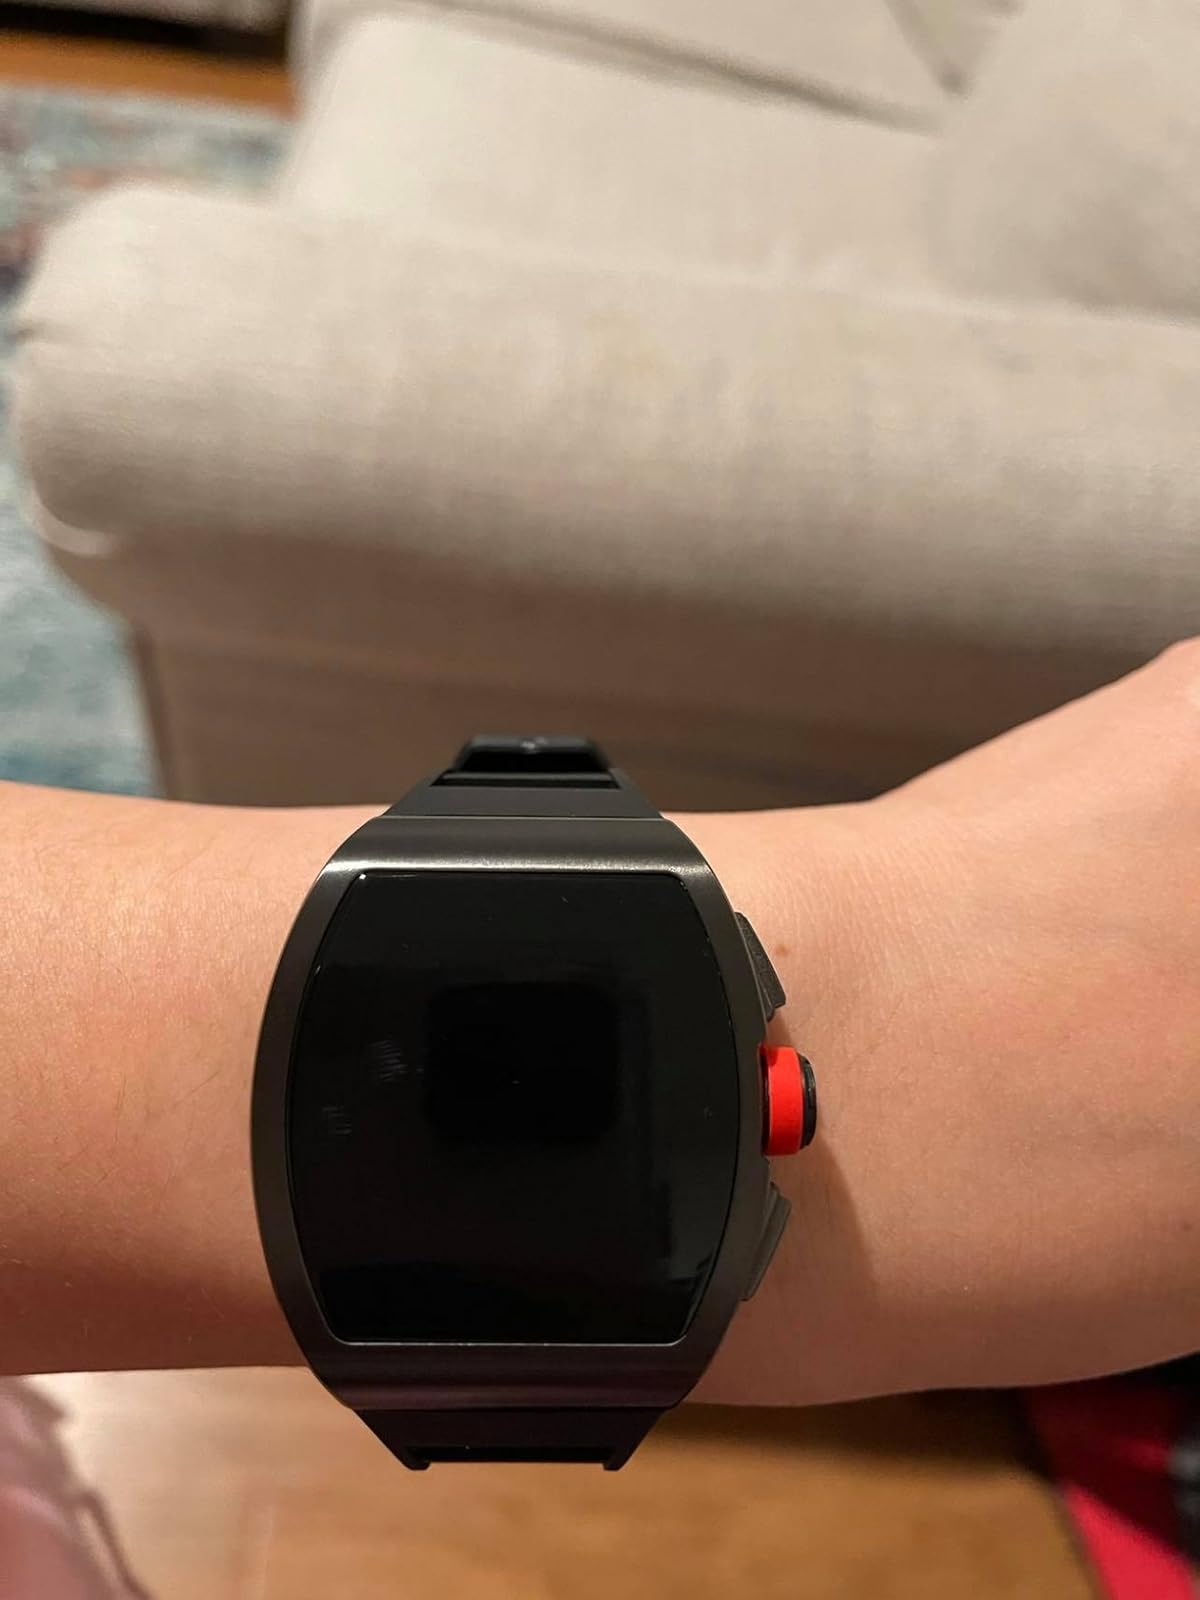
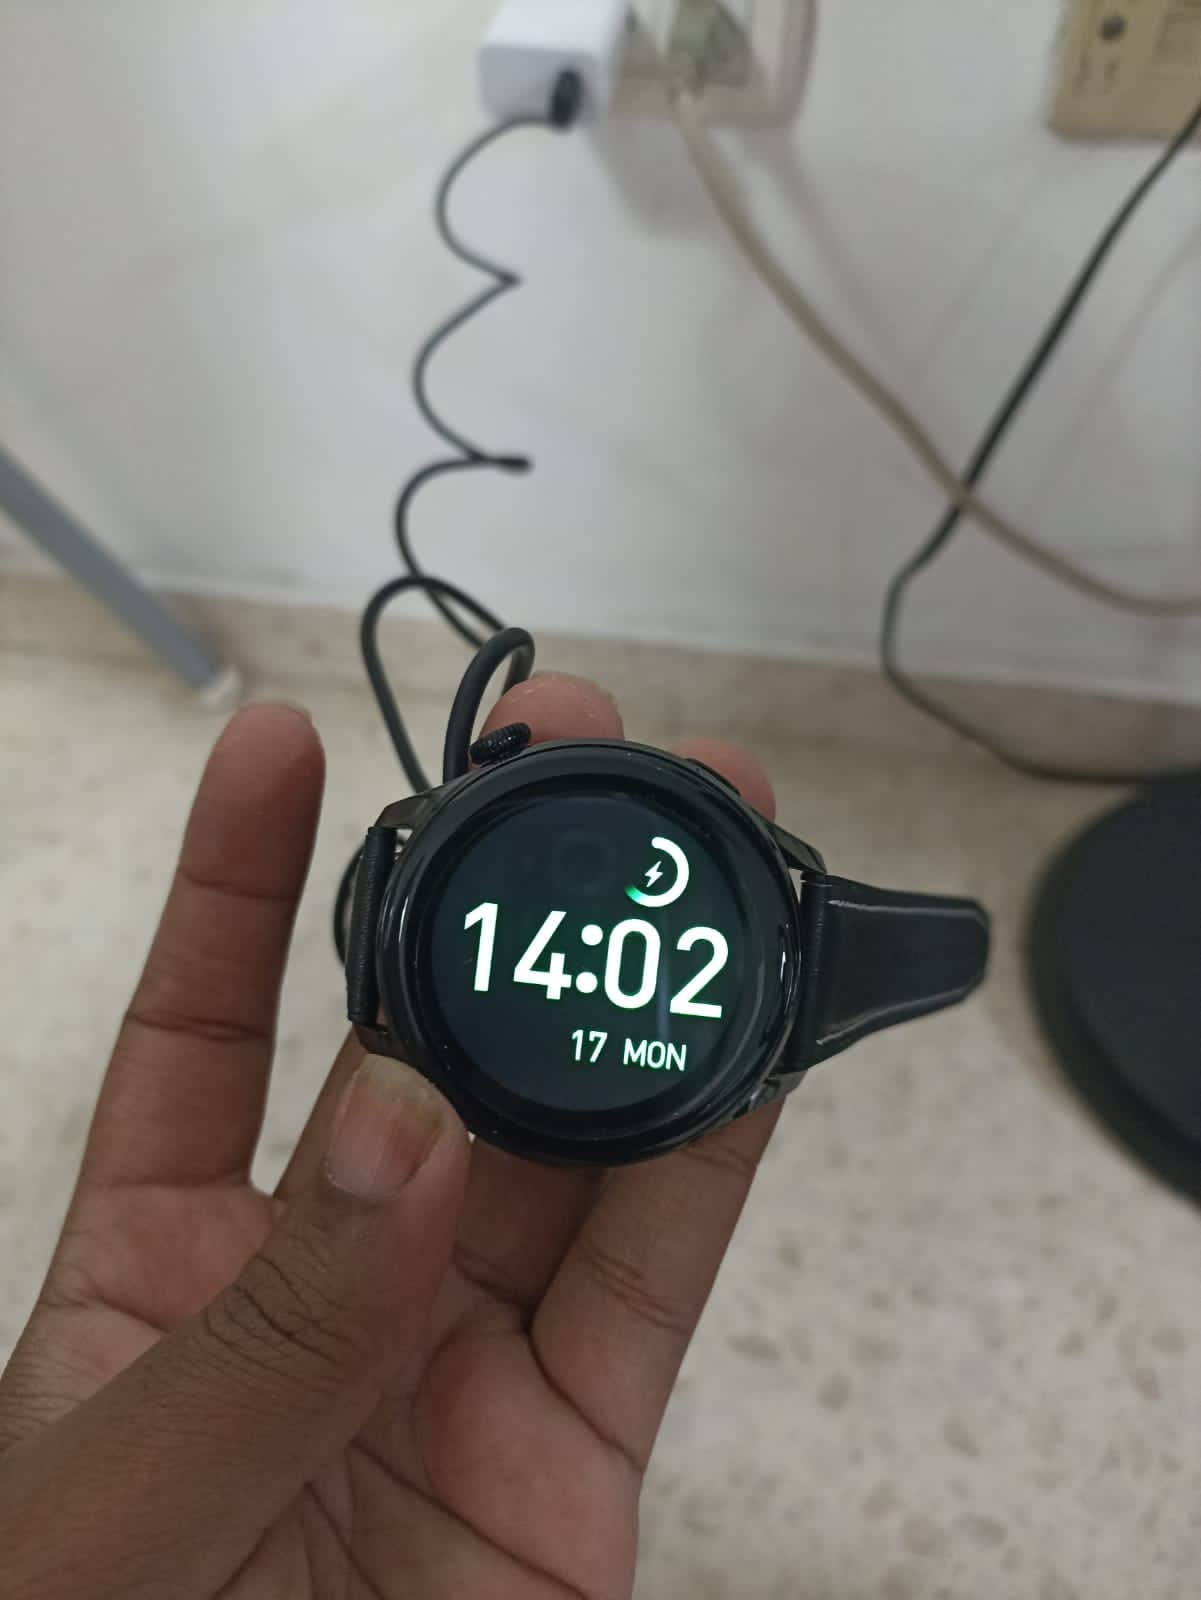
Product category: smartwatch
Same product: no